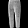
Label: Trouser